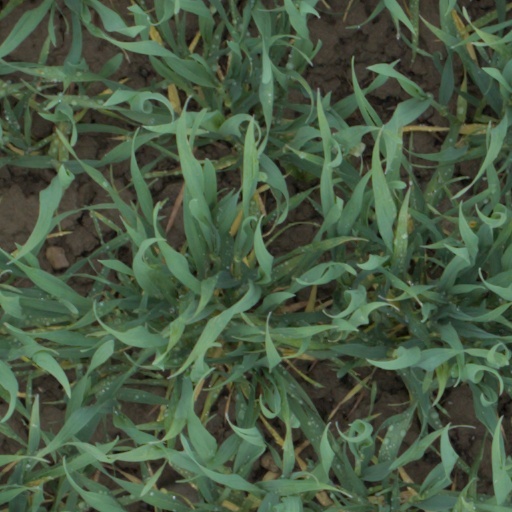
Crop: wheat